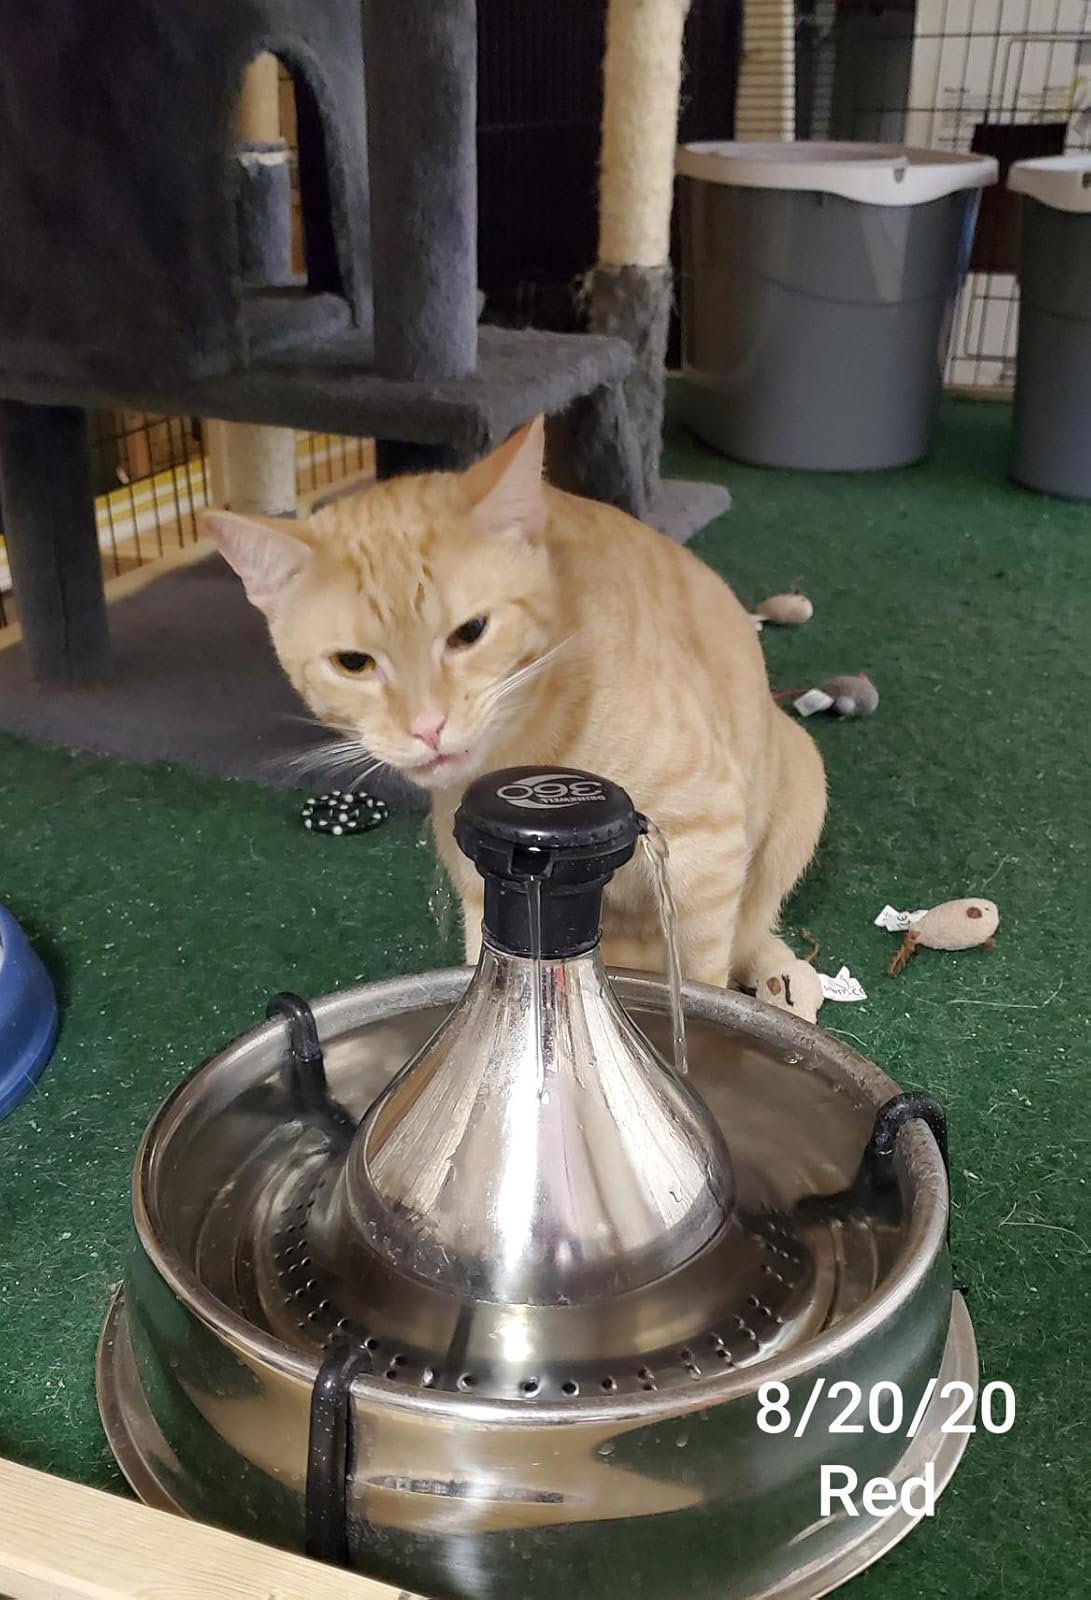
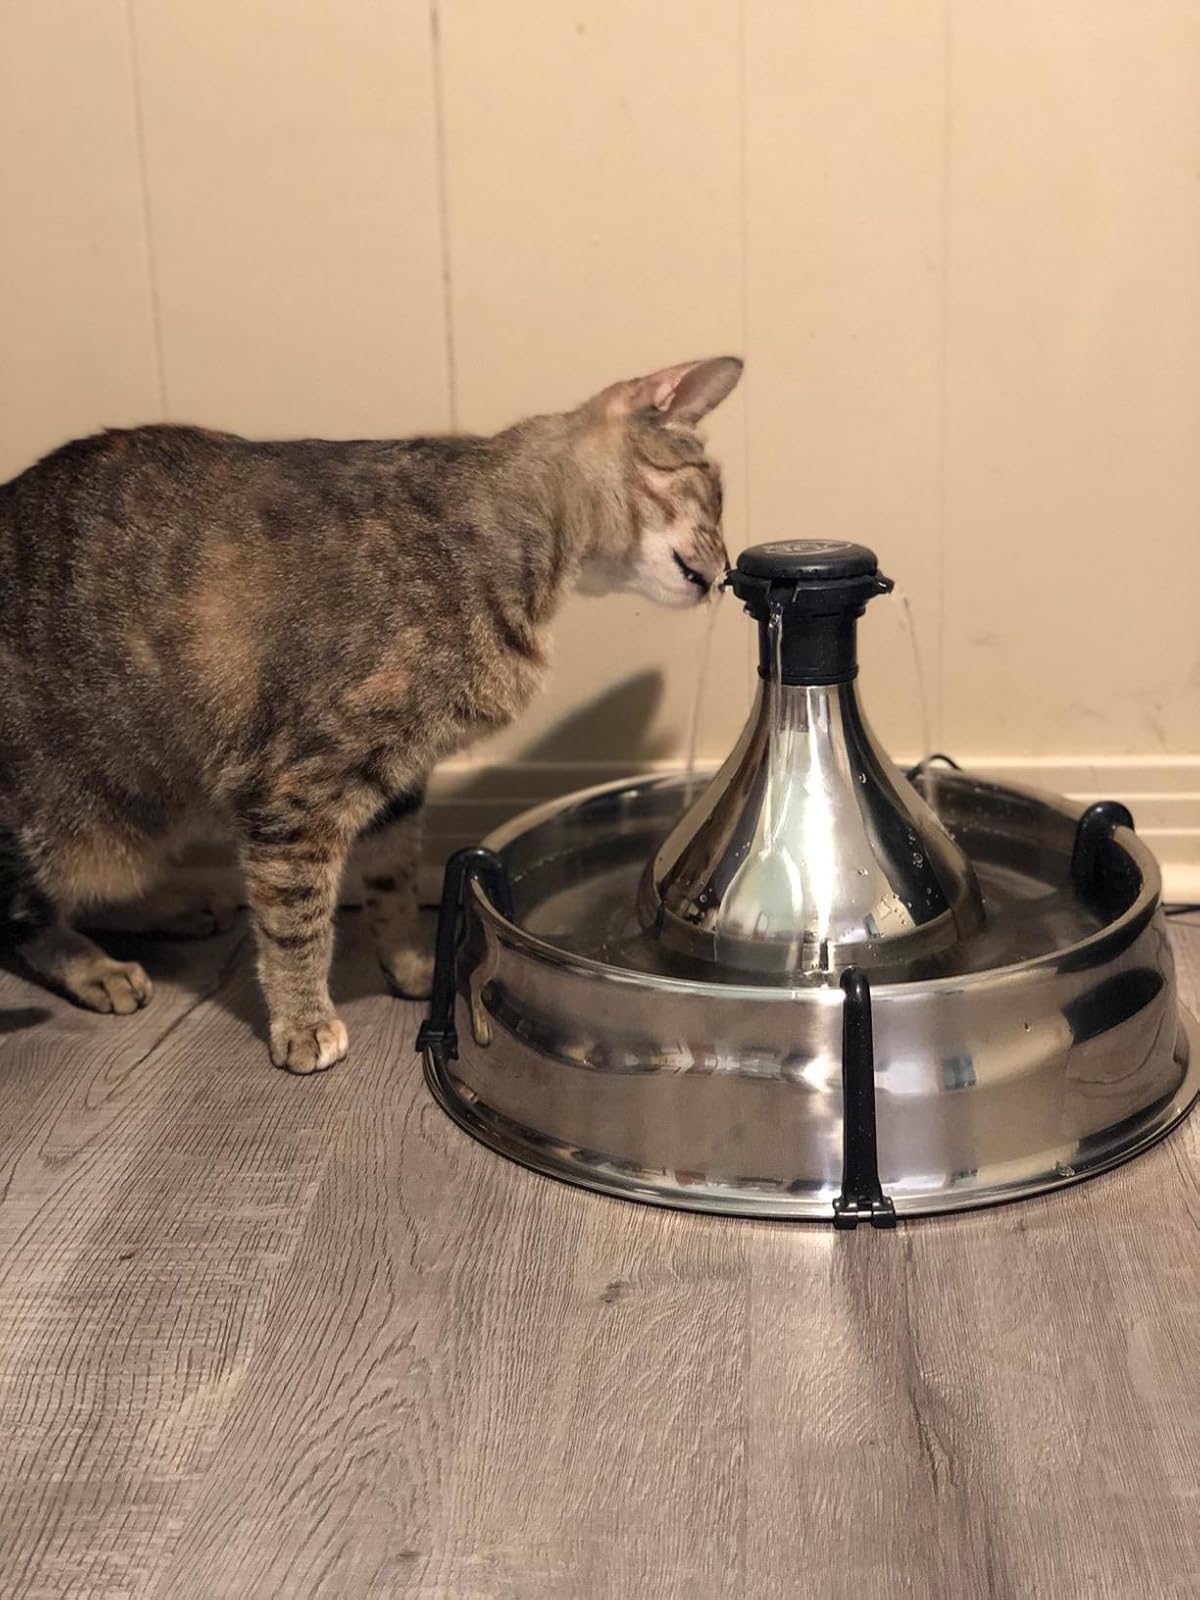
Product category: items_bowl
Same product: yes